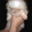
Label: dog